Central Uruguay Railway

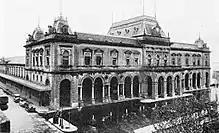
Estación Central General Artigas of Montevideo was built by the CUR. It was closed in 2003

The Central Uruguay Railway (CUR) was one of the five original rail systems in Uruguay. The other four were the Midland Uruguay Railway Co., the North Western of Uruguay, the Uruguay Northern, and the Uruguay East Coast Railway. CUR, including its leased and worked lines, was considered the most important system. It controlled about of track. The system operated four sections: the Central Uruguay Railway Original Line (including the Northeastern Line), ; the Northern Extension Railway, ; the Eastern Extension Railway, ; and the Western Extension Railway, .